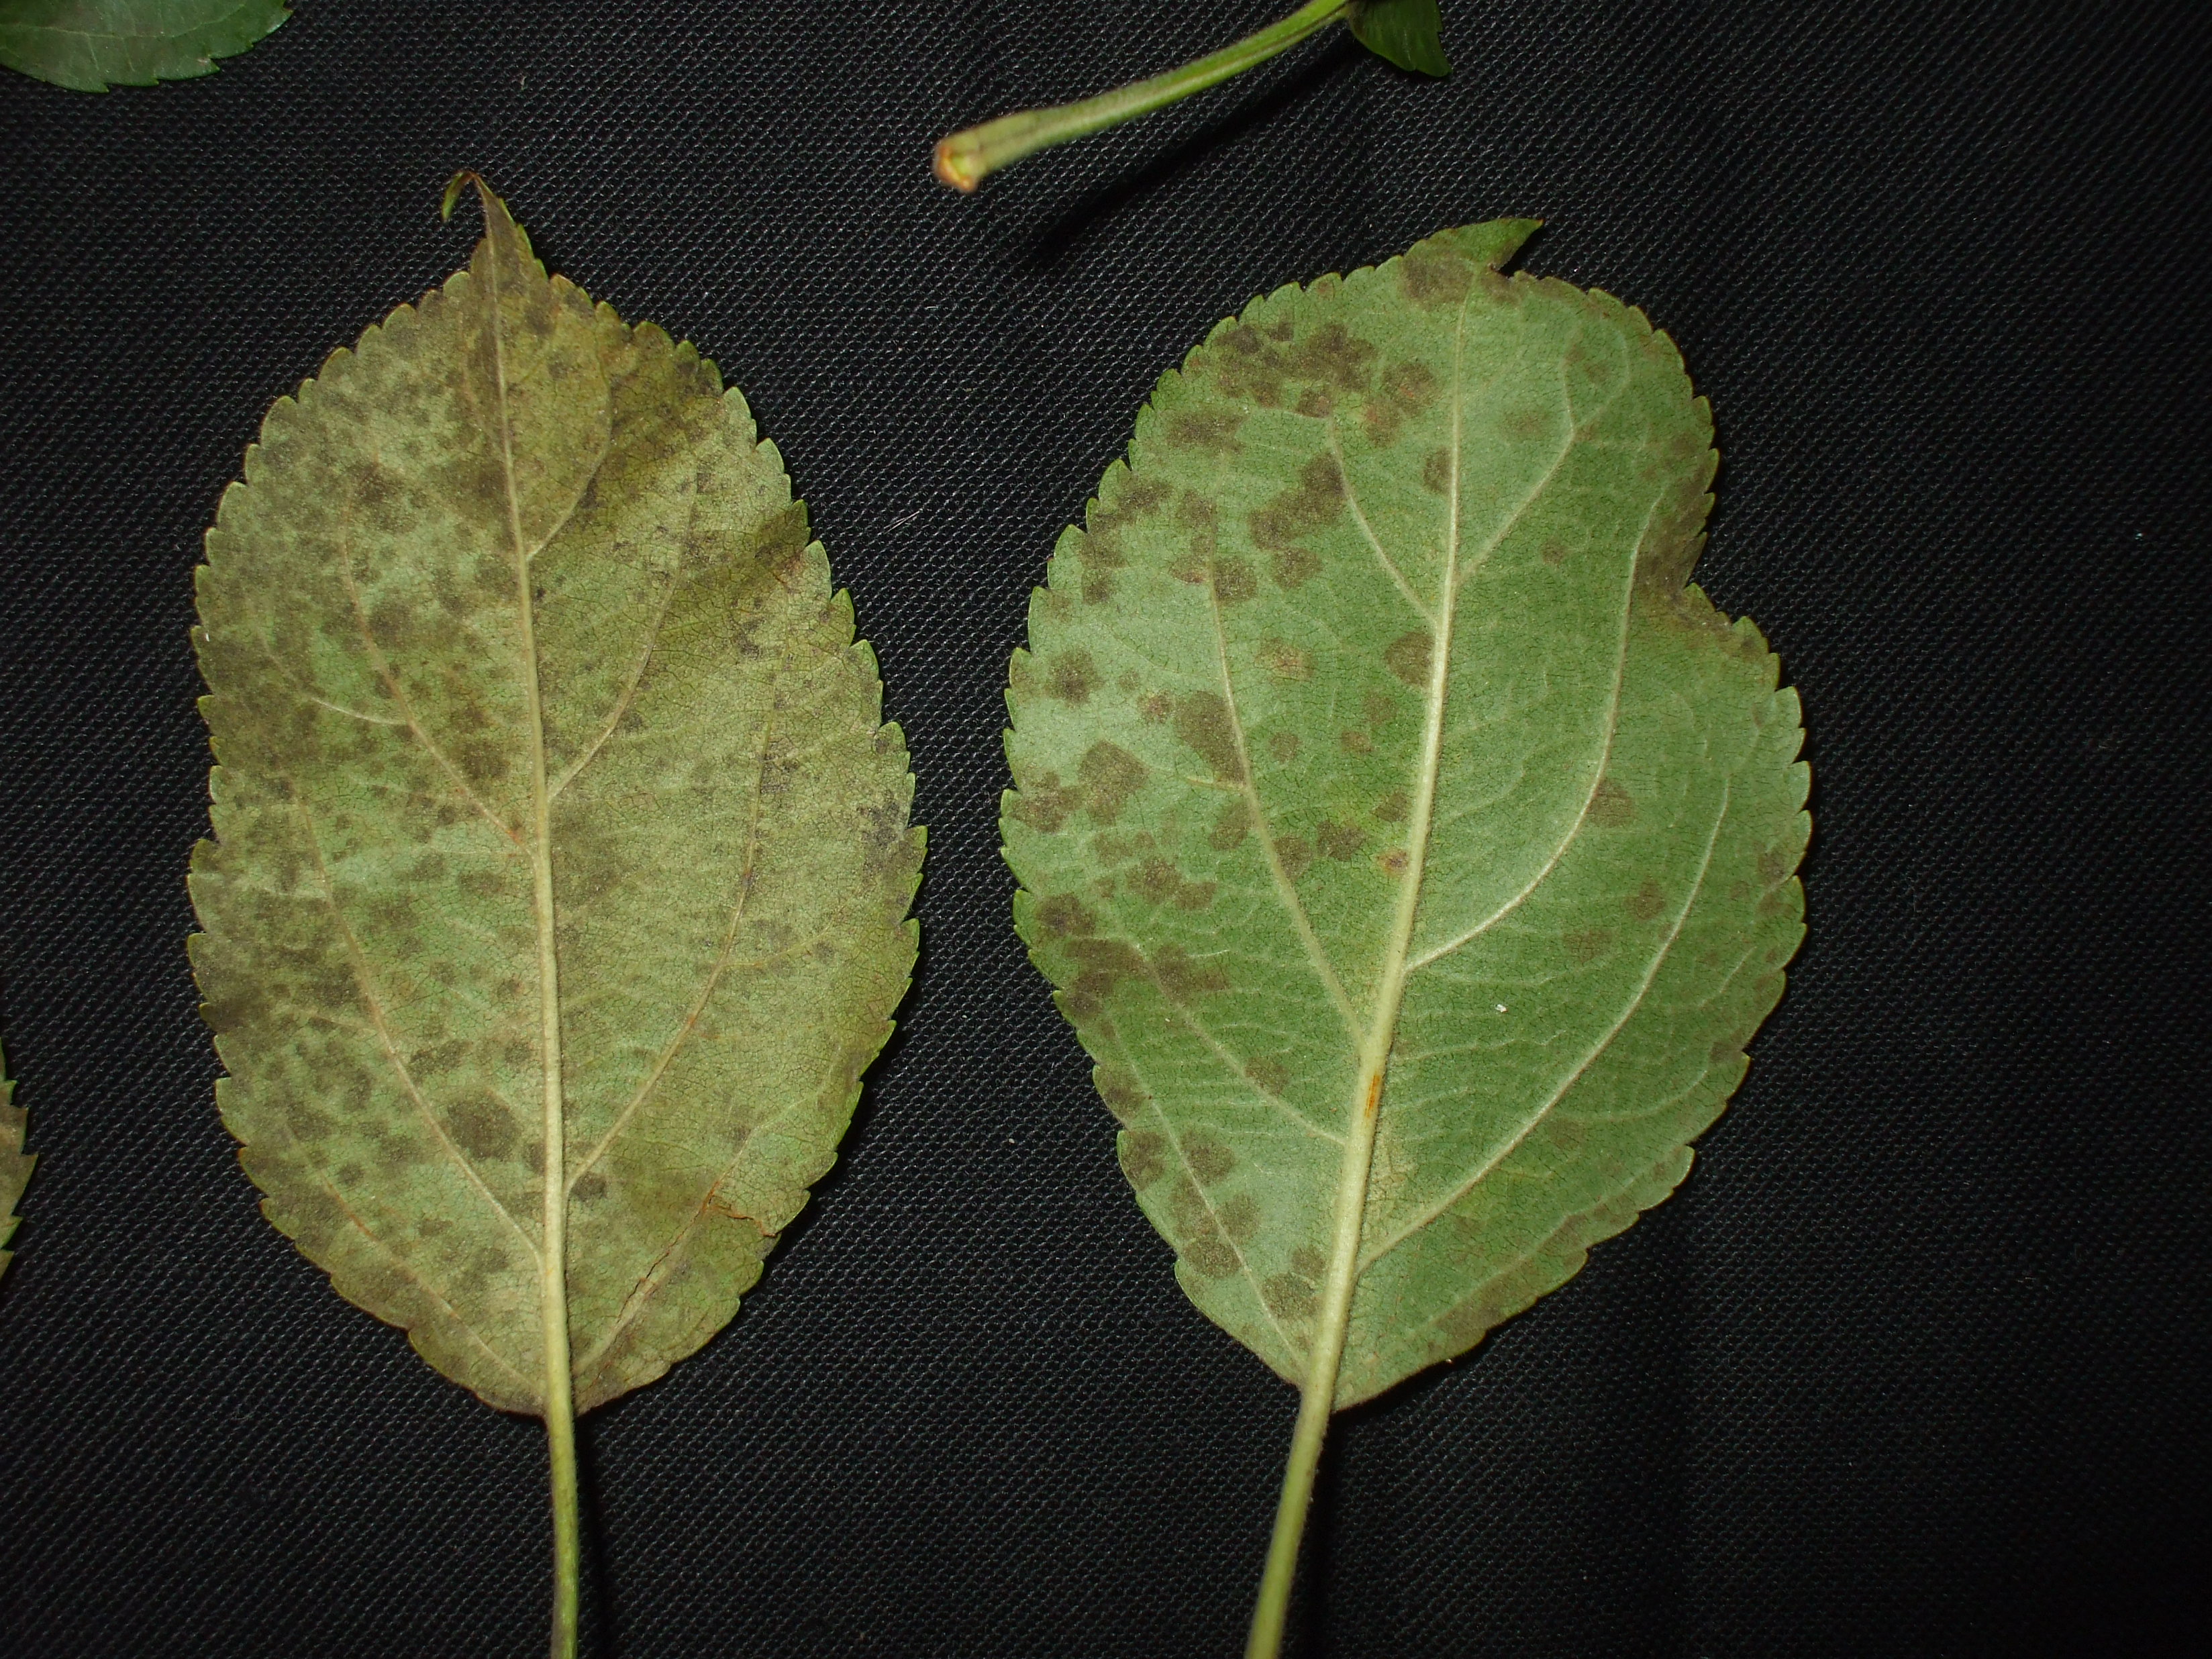
Label: Apple Scab Leaf
Plant: Apple
Condition: scab